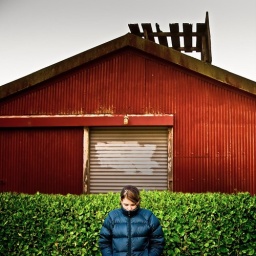
Cuba Gallery: Minimal red barn with green hedge - Puffer jacket worn by a female model